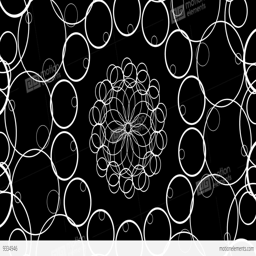
concentric circles form into a black and white mandala